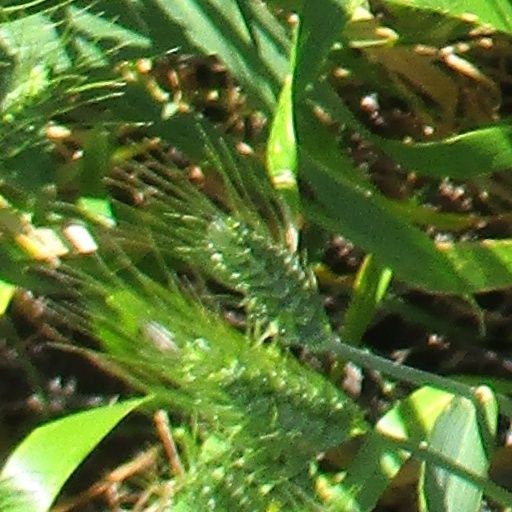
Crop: wheat